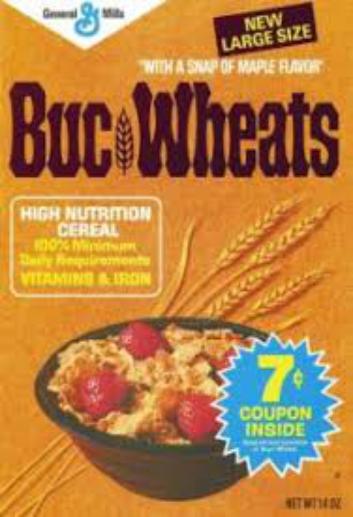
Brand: Buc Wheats
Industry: Food